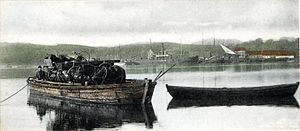
Hadsunds historie / 1700 - 1854 / Færgeriet
Hadsund Færgen der fra 1855 og til færgeriets nedlæggelse i 1904 blev færgen trukket over fjorden via et tov.
Fra 1855 og til færgeriets nedlæggelse i 1904 blev færgen trukket over fjorden ved hjælp af et tov.
Hadsund har siden 1100-tallet været benyttet som et overfartssted over Mariager Fjord. Her slog vejen fra Hobro langs fjordens nordkyst et slag helt ned til vandkanten ved Sundhusene og færgegården og fortsatte derfra videre nordpå mod Aalborg. Men det var først med ændringerne i landbrugets struktur i årtierne omkring år 1800, at der blev behov for mere end et færgested ved Hadsund.